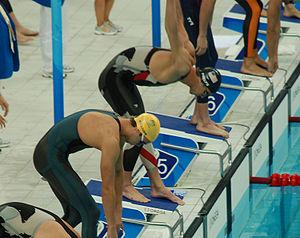
Michael Phelps au départ du relais 4x100m aux Jeux olympiques, le 11 août 2008, au Cube d'eau
Michael Fred Phelps est un nageur américain spécialiste des épreuves de papillon, de nage libre et de quatre nages. Il est le sportif le plus titré et le plus médaillé de l'histoire des Jeux olympiques, avec 28 médailles dont 23 d'or remportées entre 2004 et 2016. Il est également le nageur le plus titré de l'histoire des championnats du monde de natation en grand bassin, avec 26 médailles d'or remportées entre 2001 et 2011.
Une combinaison de natation est un vêtement souple composé de matériaux synthétiques couvrant d'un seul tenant le haut et/ou le bas du corps d'un nageur.